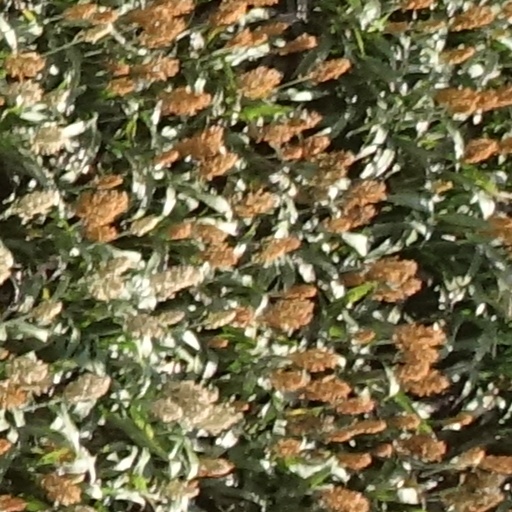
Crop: sorghum